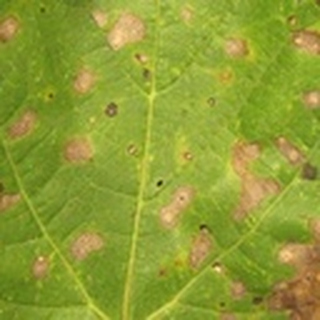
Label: cotton_target_spot